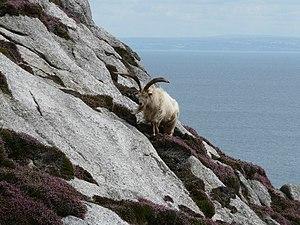
L'élevage caprin est l'ensemble des opérations visant à reproduire des animaux de l'espèce Capra aegagrus hircus, autrement dit des chèvres, au profit de l'activité humaine.